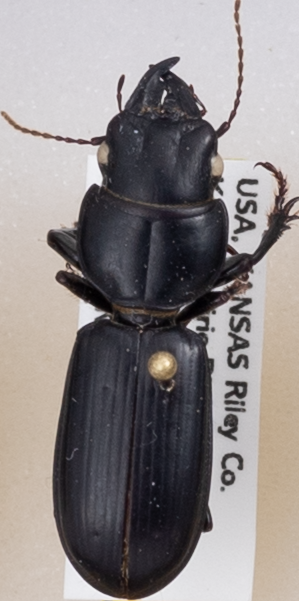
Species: Scarites vicinus
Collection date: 2019-06-05
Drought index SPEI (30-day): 1.608
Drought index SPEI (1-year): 1.498
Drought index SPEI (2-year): -0.086